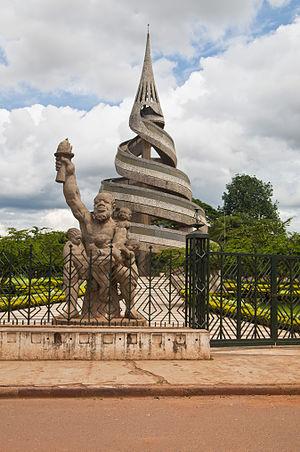
Monument de la réunification Yaoundé This is a photo of a monument in Cameroon identified by the ID CE03
La République fédérale du Cameroun est née le 1er octobre 1961 de la fusion du Cameroun français et de la partie sud du Cameroun britannique. L'existence des deux Cameroun est la conséquence profonde et majeure de la Première Guerre mondiale qui eut aussi lieu sur sol camerounais.
La République fédérale du Cameroun est née le 1er octobre 1961 de la fusion du Cameroun français et de la partie sud du Cameroun britannique. L'existence des deux Cameroun est la conséquence profonde et majeure de la Première Guerre mondiale qui eut aussi lieu sur sol camerounais.
Les symboles nationaux du Cameroun sont une ville, des signes, des figures, des mots, des édifices et des images qui servent à distinguer le Cameroun d'autres pays du monde.
Les symboles nationaux du Cameroun sont une ville, des signes, des figures, des mots, des édifices et des images qui servent à distinguer le Cameroun d'autres pays du monde.